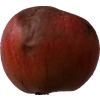
Label: Apple 17